Gordodon

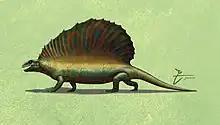
Life reconstruction.

Like other edaphosaurids, "Gordodon" possessed a large sail supported by enormously elongated neural spines on its vertebrae running down its neck and back. Intriguingly, the sail of "Gordodon" appears to have a transitional morphology between earlier edaphosaurids and "Edaphosaurus". Unlike earlier edaphosaurids, the neural spines are thicker and laterally compressed, almost blade-like at their tips, although they are not as heavyset as those of "Edaphosaurus". Further, "Gordodon" lacks an elongated spine on its axis (the second vertebra in the neck), unlike the earlier edaphosaurid "Ianthasaurus", and so the sail only begins over its third cervical vertebra, as in "Edaphosaurus". The neural spines also sport numerous bony tubercles like that of "Edaphosaurus". However, they do not form organised rows of thick, generally symmetrical blunt cross-bars as seen in "Edaphosaurus". Instead, the tubercles of "Gordodon" are thin and pointed, like thorns, and are randomly distributed across the spines asymmetrically on either side with no discernible pattern to them. Unusually, the neural spines continue to substantially increase in length down to the 12th spine, whereas in "Edaphosaurus" and "Ianthasaurus" the spine height evens out at the 8th spine. Likewise, the highest neural spine is the 16th, and so the sail peaks further back than where it does in "Edaphosaurus" (the 12th spine). Combined, this gives "Gordodon" a much more steeply sloping sail compared to the more semicircular shaped sails of both "Edaphosaurus" and "Ianthasaurus".